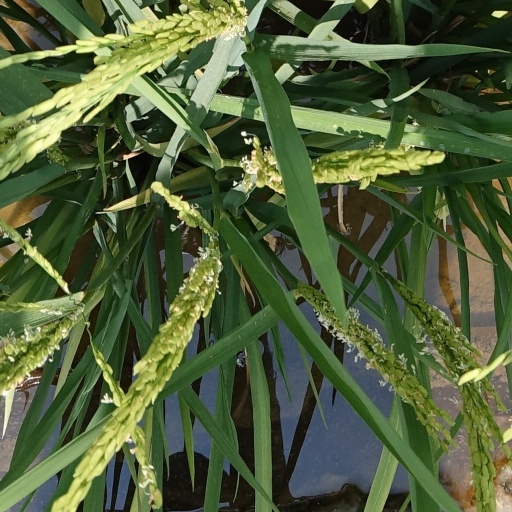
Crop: rice